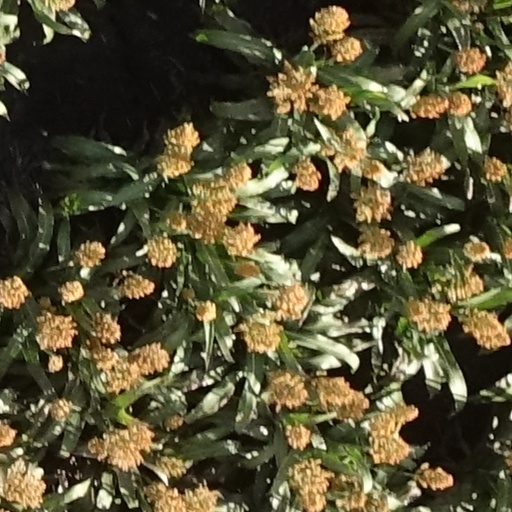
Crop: sorghum